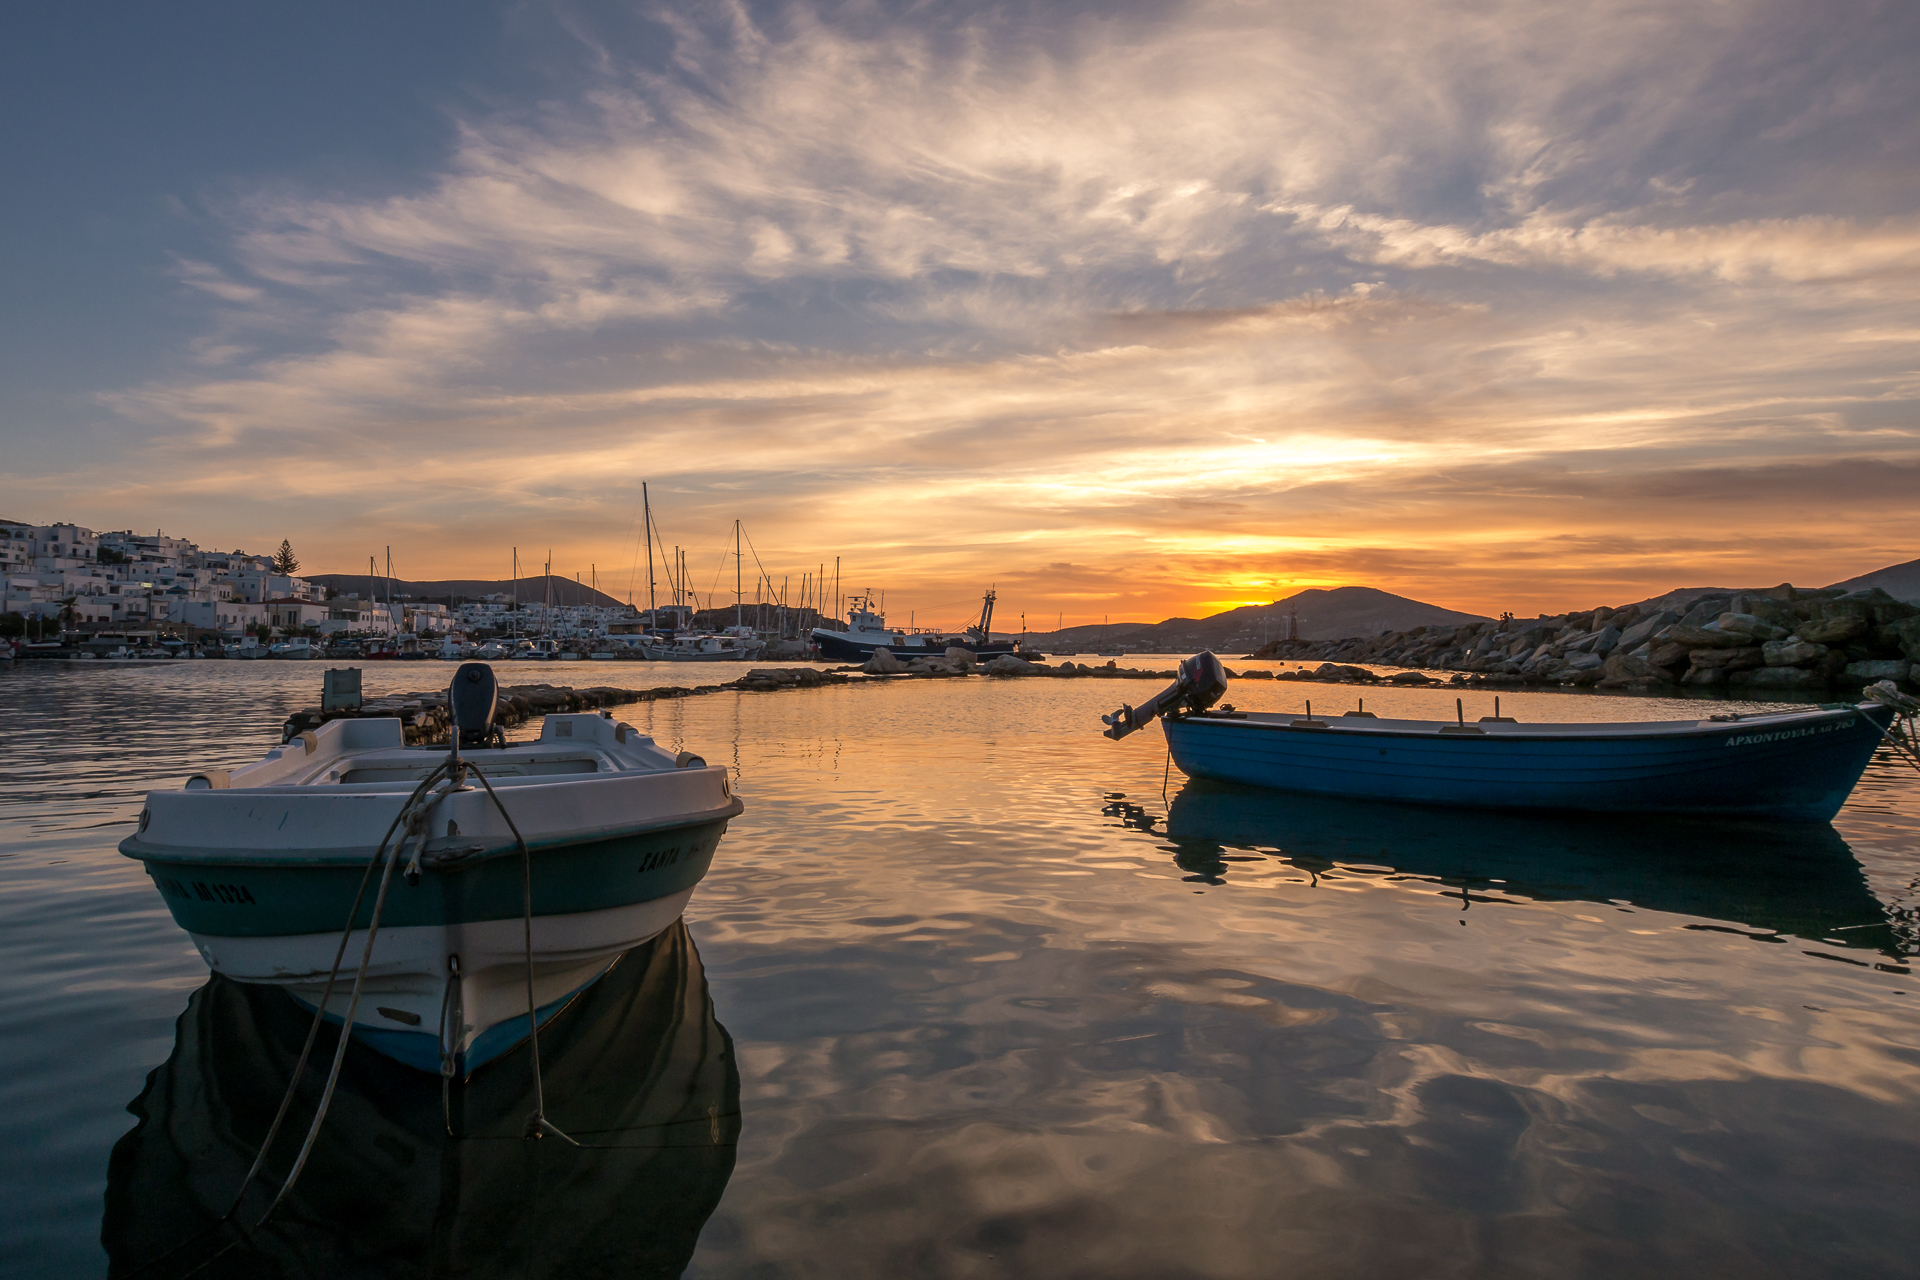
sea, coast, water, ocean, horizon, cloud, sky, sunrise, sunset, boat, morning, shore, wave, lake, dawn, river, dusk, evening, reflection, vehicle, bay, 2015, boating, boats, greece, sonnenuntergang, watercraft, panasoniclumixg5, olympusm918mm, cyclades, kykladen, paros, naoussa, boote, watercraft rowing